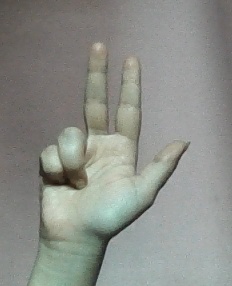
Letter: al